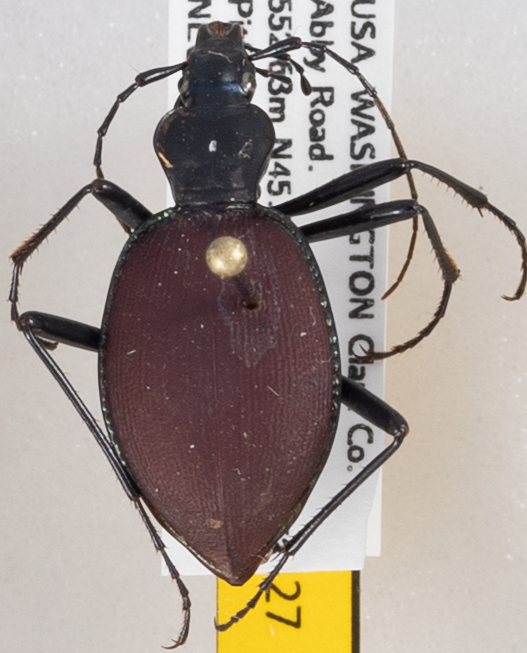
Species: Scaphinotus angusticollis
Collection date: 2017-05-17
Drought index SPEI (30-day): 1.382
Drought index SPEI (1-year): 1.13
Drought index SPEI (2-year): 0.71